St Philip's Cathedral, Birmingham

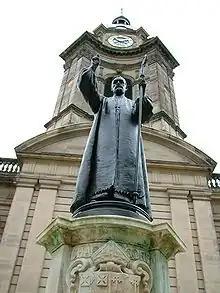
Statue of Charles Gore, the 1st Bishop of Birmingham, by Thomas Stirling Lee

With the growth of industrial towns in the 18th and 19th centuries, there was a consequent growth in the number of parishes, and a need for new administrative centres. Birmingham became a city in 1889. While the cities of Liverpool and Truro constructed new cathedrals, in a number of other cities existing churches and ancient abbeys were raised to the administrative status of cathedrals. Through the actions of the statesman Joseph Chamberlain and the Bishop of Worcester, Charles Gore, St Philip's became the Cathedral of Birmingham in 1905, with Charles Gore as its first bishop.